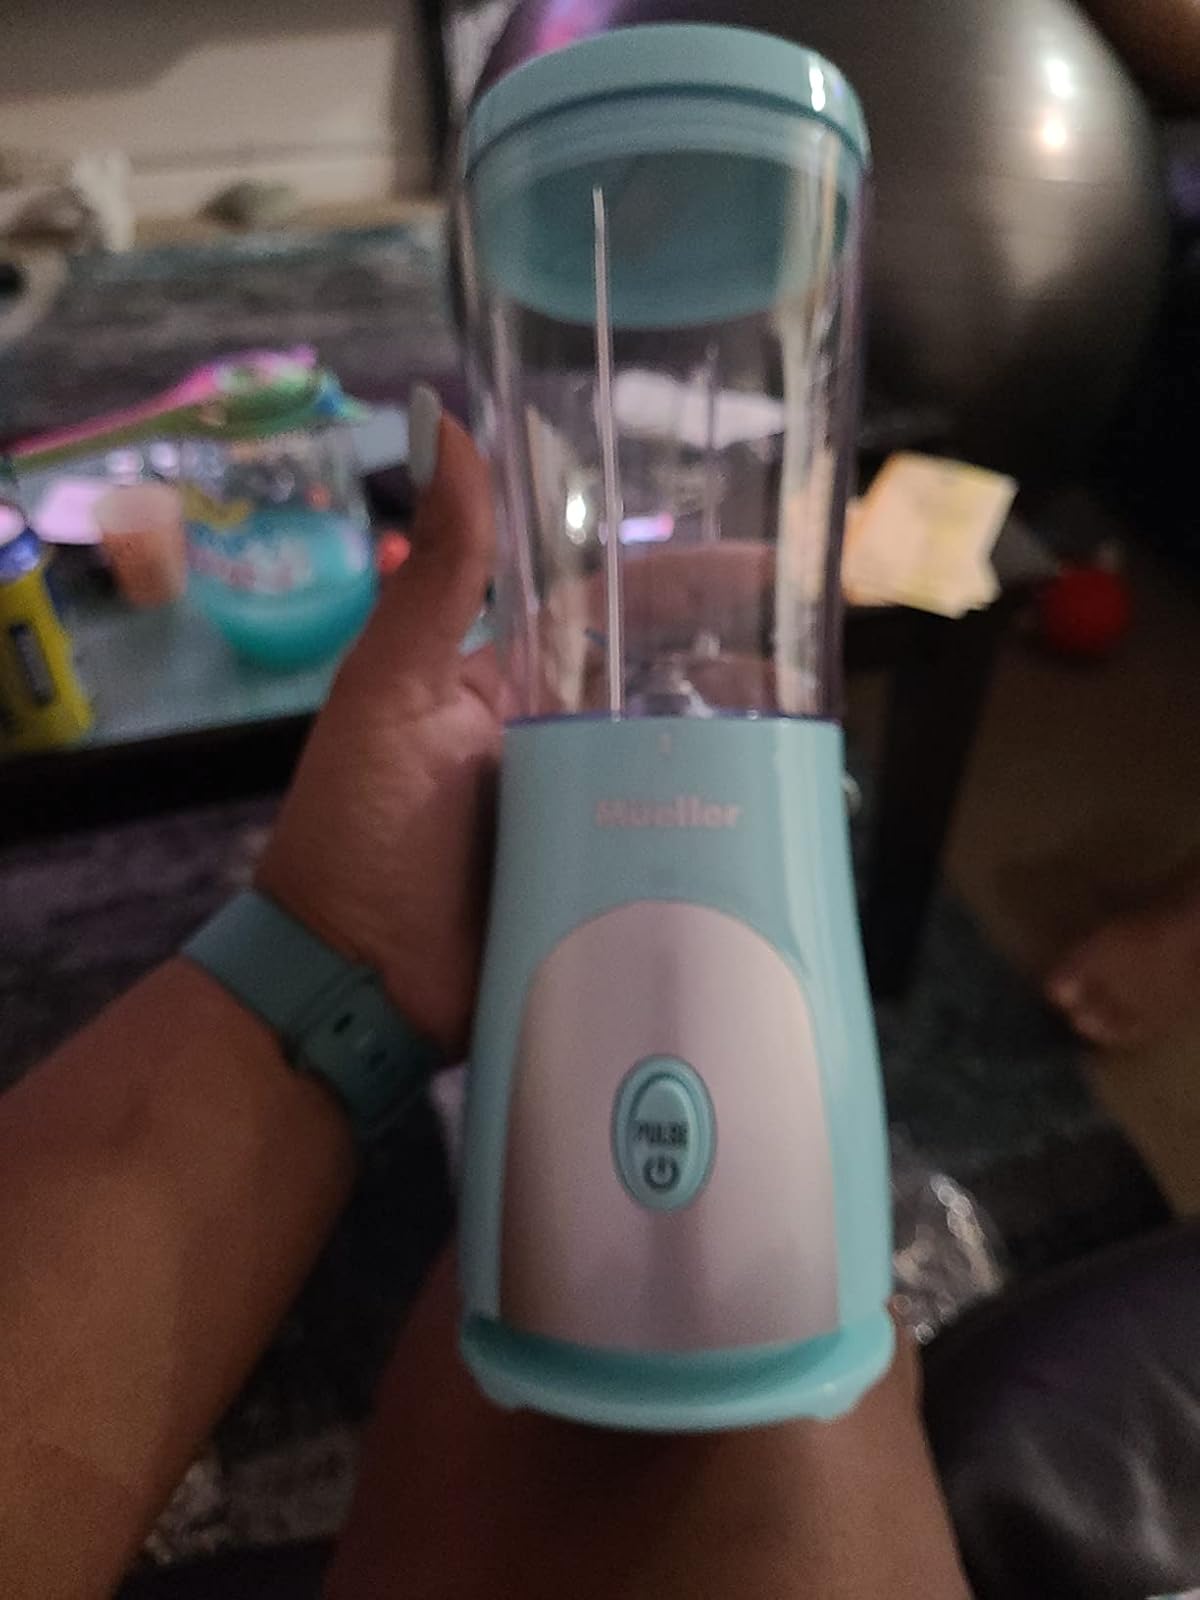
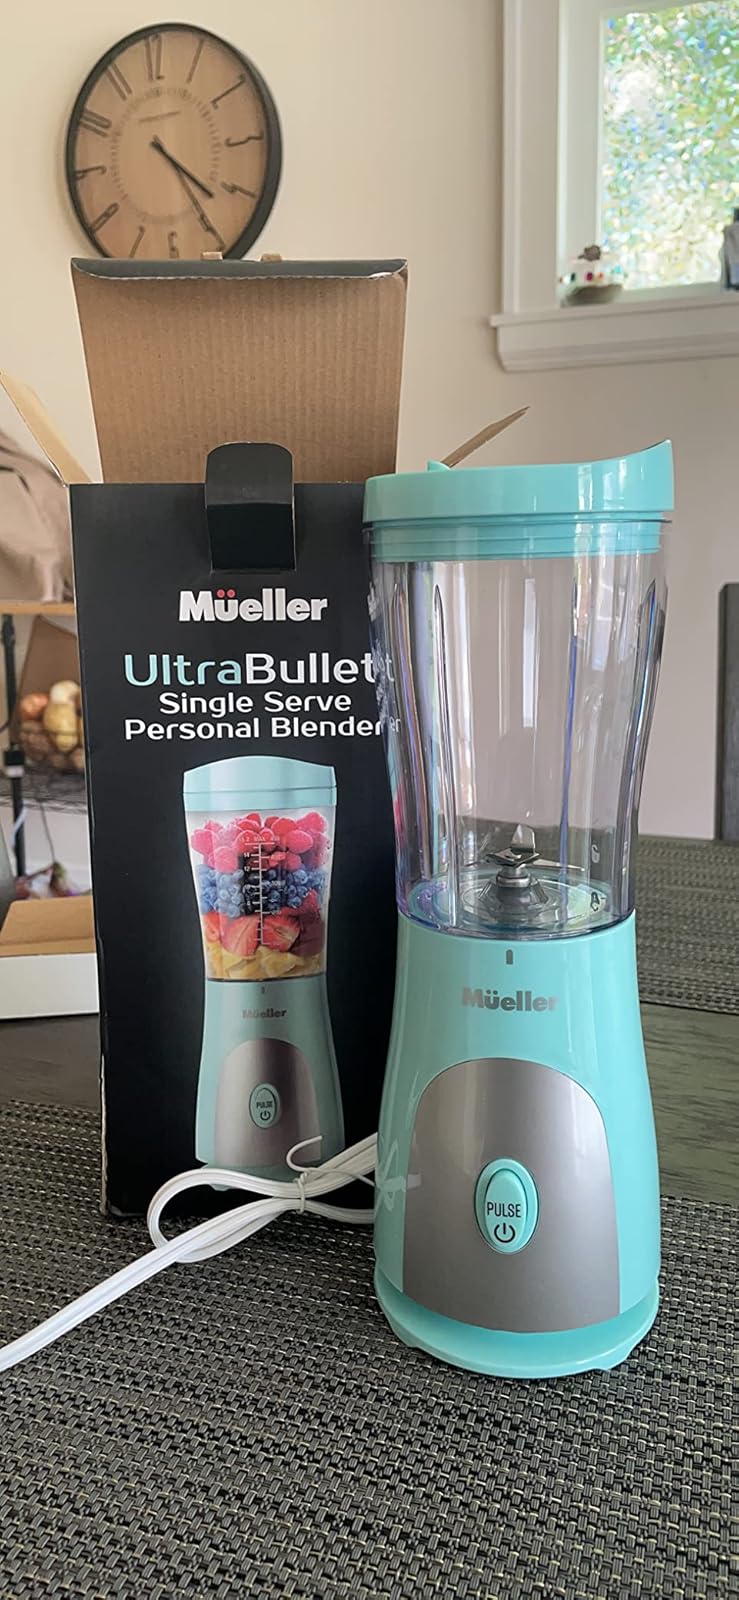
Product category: items_blender
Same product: yes